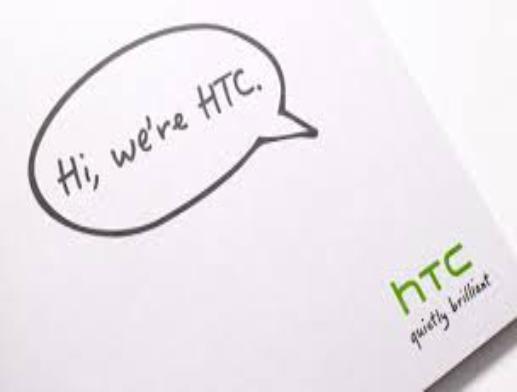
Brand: HTC
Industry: Electronic